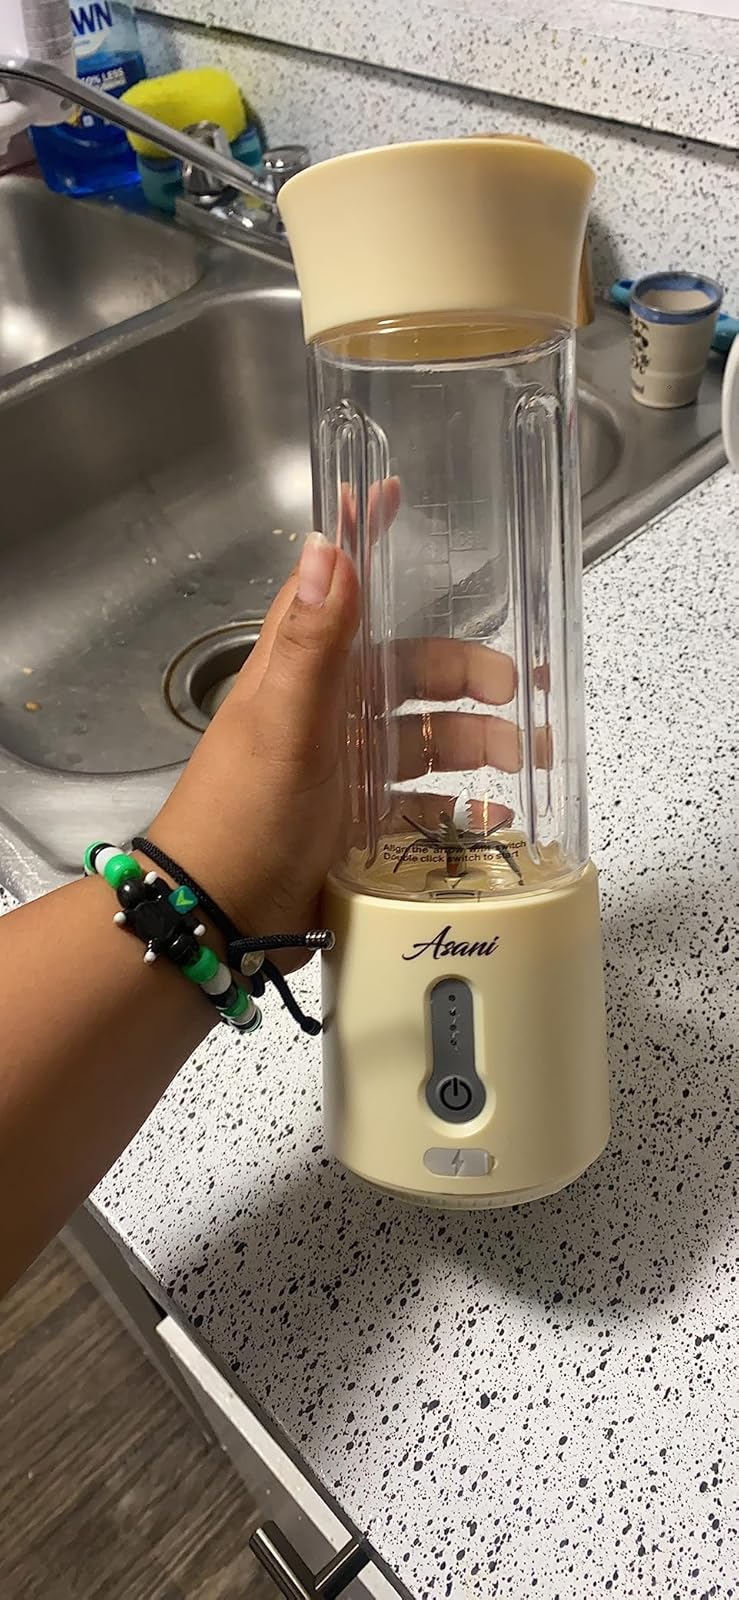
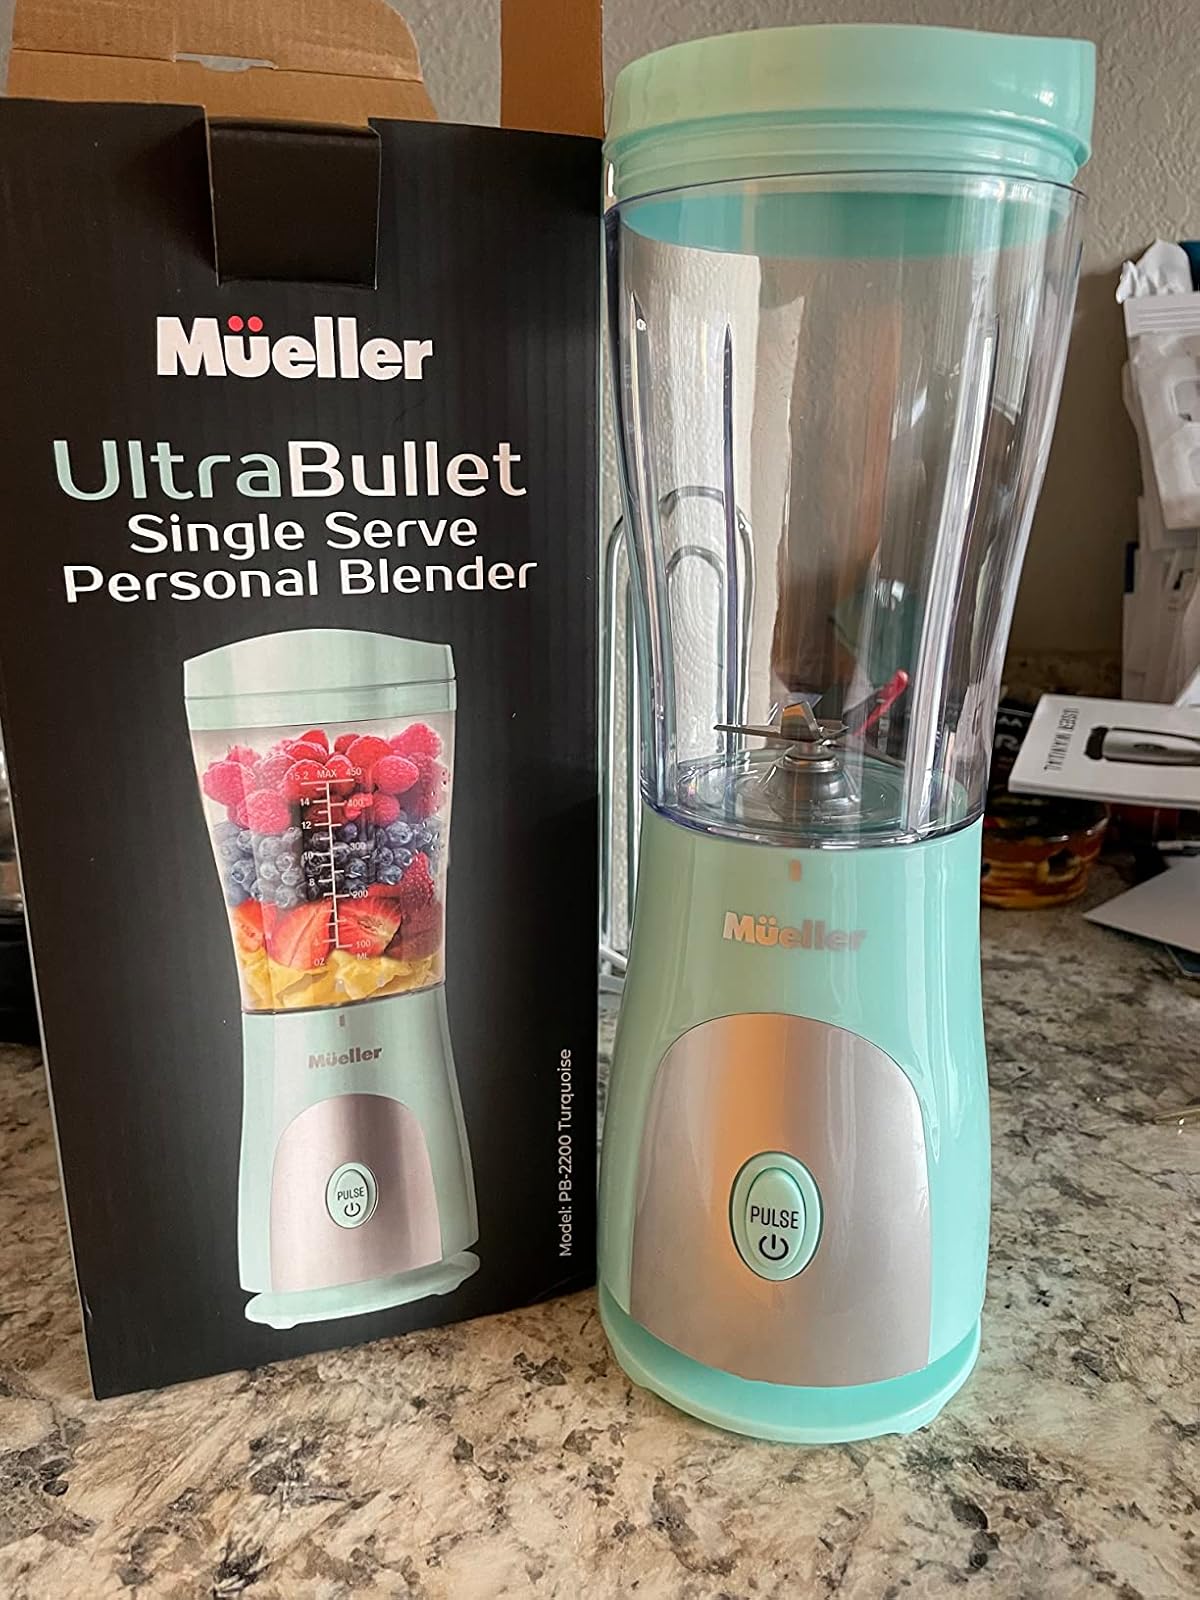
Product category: items_blender
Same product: no